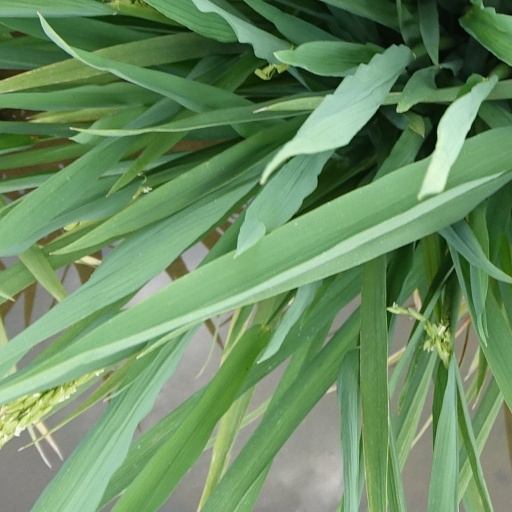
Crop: rice